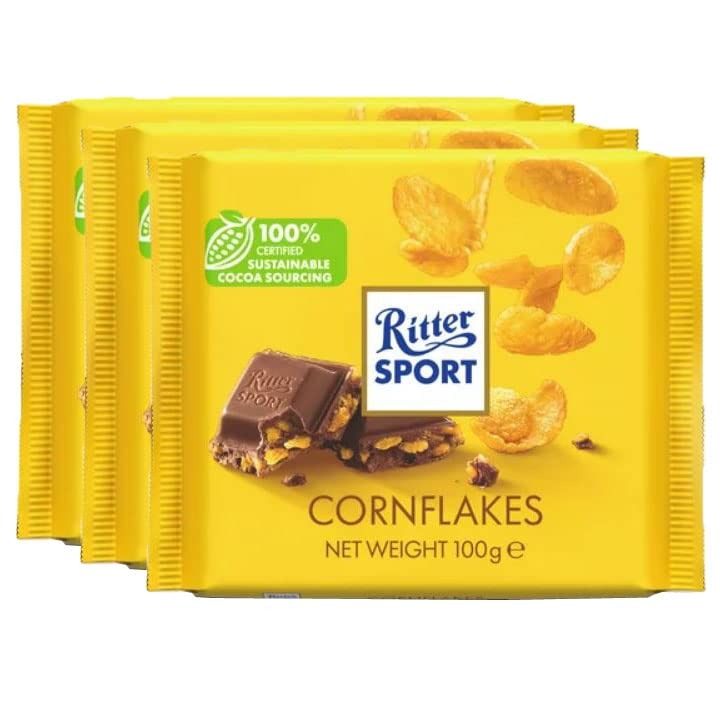
Item Name: Ritter Sport Milk Chocolate with Cornflakes (Knusperflakes) 3-Pack (3 x 100g)
Bullet Point 1: THREE Ritter Sport Corn Flakes Milk Chocolate Bars
Bullet Point 2: 100g Milk Chocolate Bar with Crispy Corn Flakes
Bullet Point 3: Imported from Germany
Product Description: Ritter Sport milk chocolate candy bar with crispy corn flakes. Three bars, 100g each. Imported from Germany.
Value: 3.0
Unit: Count

Price: 3.79